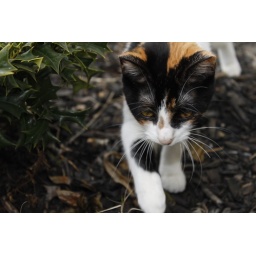
stray cat in my flower bed